Willem Bloys van Treslong

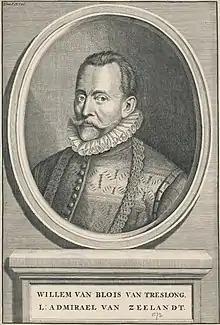
Willem van Blois van Treslong, l'admirael van Zeelandt

Willem Bloys van Treslong (1529 – 17 July 1594) was a nobleman from the Southern Netherlands and military leader during the Dutch war of Independence. He was best known as one of the leaders of the Sea Beggars who captured Den Briel on 1 April 1572.